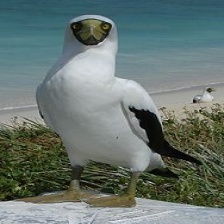
Species: MASKED BOOBY
Scientific name: SULA DACTYLATRA